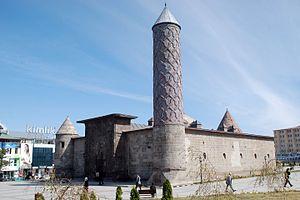
L’islam est présent dans la région de l'actuelle Turquie depuis la seconde moitié du XIᵉ siècle, lorsque les seldjoukides ont commencé à s'étendre depuis l'Est vers l'Anatolie orientale. C'est la religion très majoritaire de la Turquie, où l'on estime que 83 % de la population est musulmane. Mais l'islam n'est pas religion d’État, contrairement aux pays musulmans. On estime qu'environ 80-85 % des musulmans sont sunnites, et 15-20 % sont chiites. Les chiites sont surtout alevis, mais il existe une petite minorité de duodécimains.